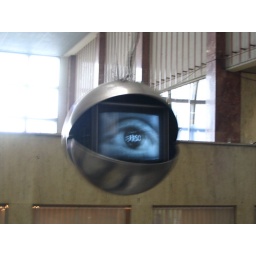
Eye clock in Vienna train station.